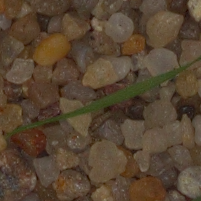
Label: loose_silkybent